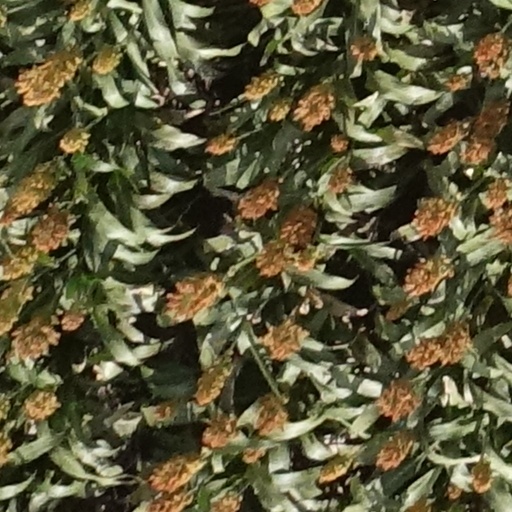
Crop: sorghum